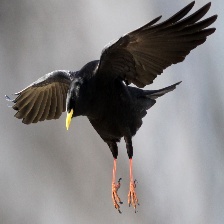
Species: ALPINE CHOUGH
Scientific name: PYRRHOCORAX GRACULUS